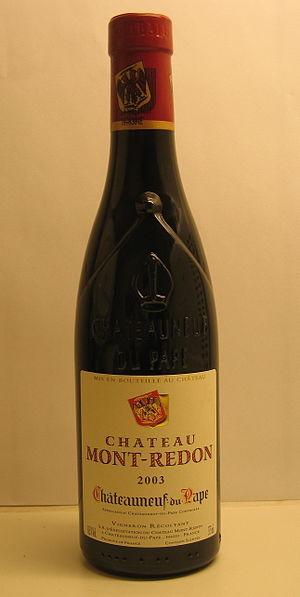
Le châteauneuf-du-pape est un vin d'appellation d'origine contrôlée produit sur les communes de Châteauneuf-du-Pape, d'Orange, de Bédarrides, de Sorgues et de Courthézon, en Vaucluse.